Intelligenzaktion

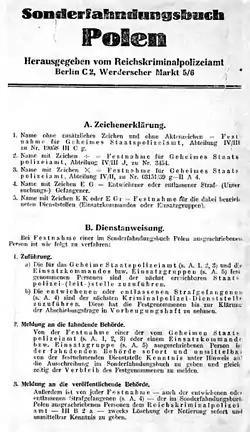
"Sonderfahndungsbuch Polen" book - lists of 60,000 targets in "Intelligenzaktion".

"Sonderfahndungsbuch Polen"- Page with names under the letter "G" with abbreviations. EK